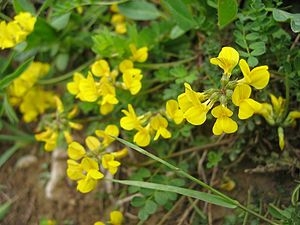
Gul hestesko
Gul hestesko er en flerårig, urteagtig plante med en krybende til opstigende vækst. Blomsterne dufter behageligt og bestøves af forskellige biarter.